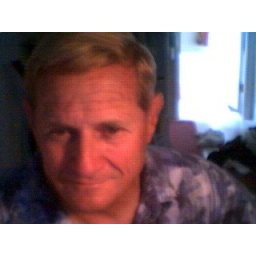
A little red color here early in the am..after only 2 cups of coffee